Manon Gropius

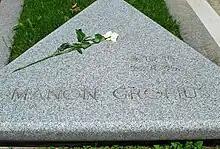
Manon's grave in . Her mother was buried in the same grave in 1964

Like other children of her background and parentage, Manon, called "Mutzi" by family and friends (she was childhood friends with Maria Altmann, also called "Mutzi" later in life), was raised by her nanny, a former Austro-Hungarian Army nurse, Ida Gebauer (whom Manon called "Schulli"). Her early life was spent traveling with her mother between Alma's three homes in Vienna, Breitenstein am Semmering, and Venice, as well as at Weimar, the site of the first Bauhaus school. Her travels also included many German cities, including Leipzig, where Franz Werfel's play "Spiegelmensch" (Mirror Man) premiered in 1921. There, the precocious five-year-old saw the rehearsals and began to "perform" the roles of the heroine as well as declaim lines. From that time on, her mother, Werfel, and others in their milieu cultivated the girl's interest in the theater.